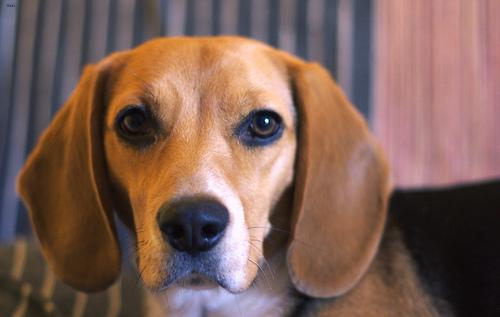
Breed: beagle